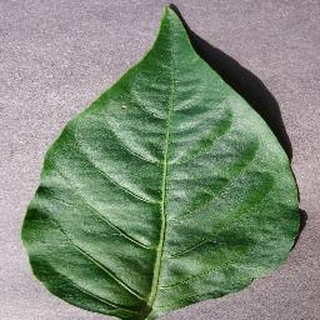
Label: healthy_bell_pepper